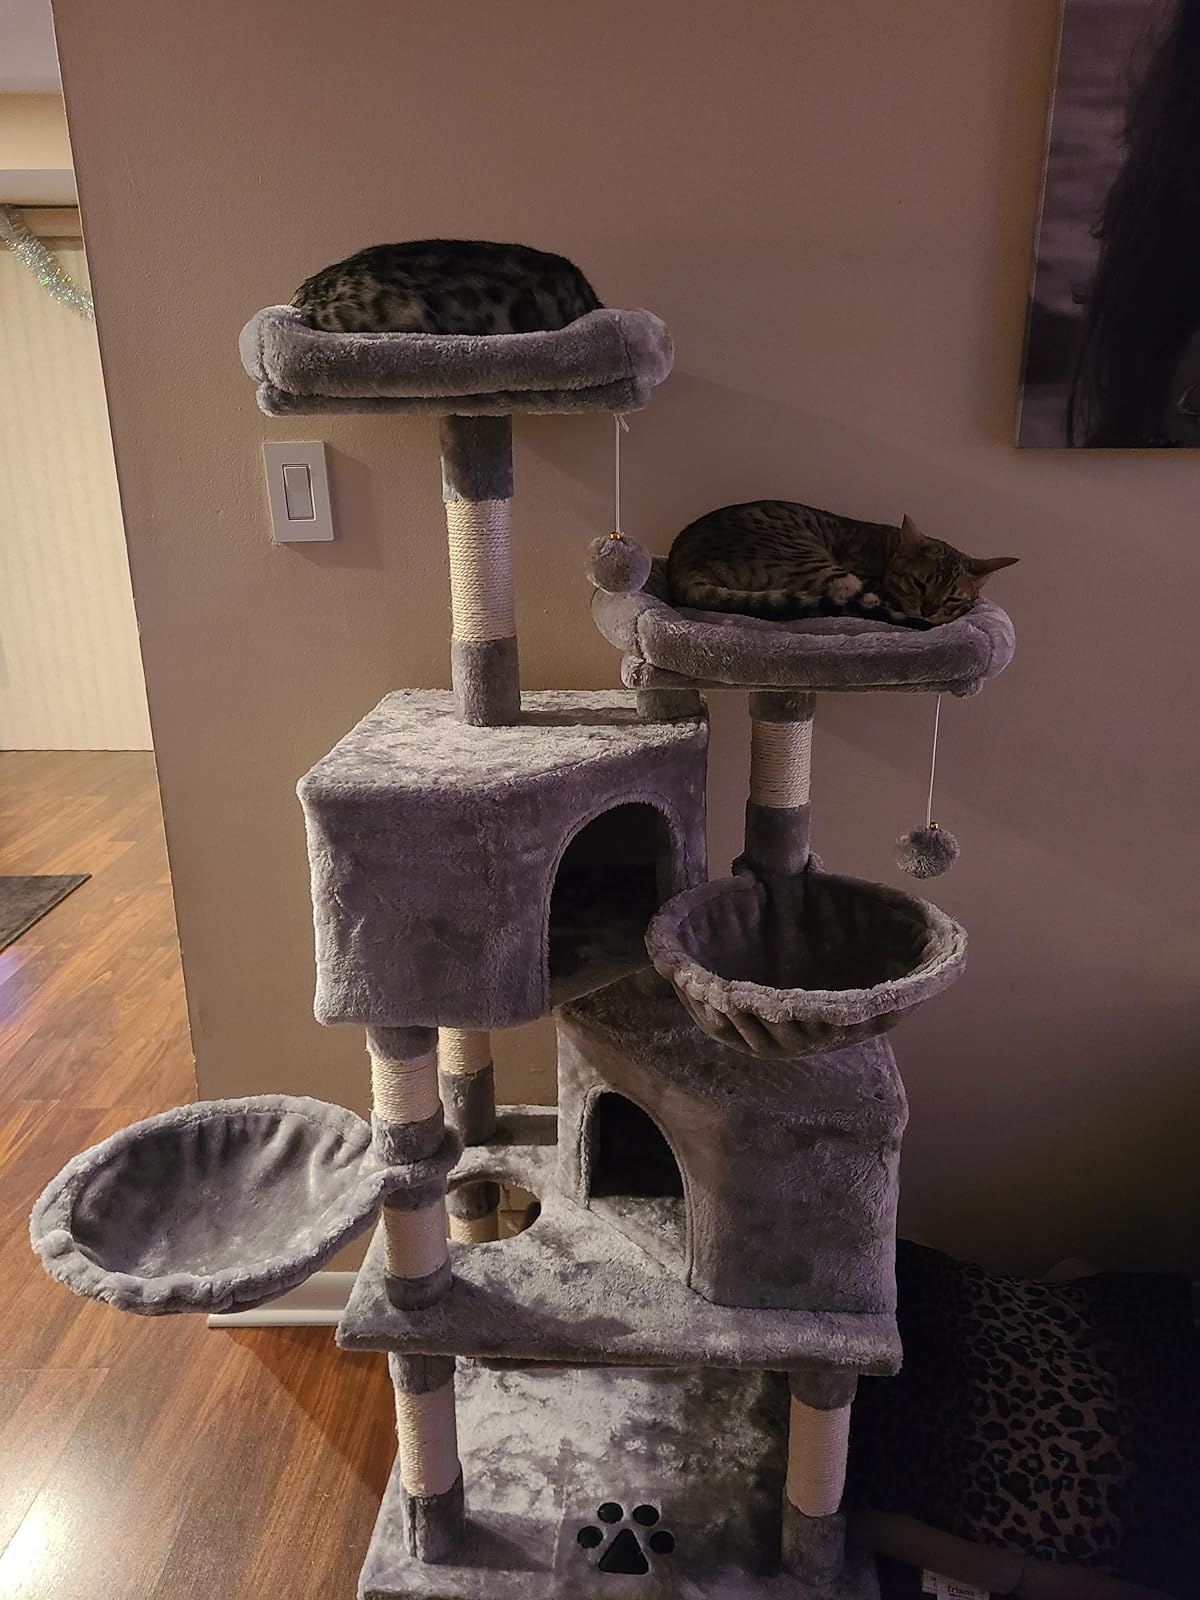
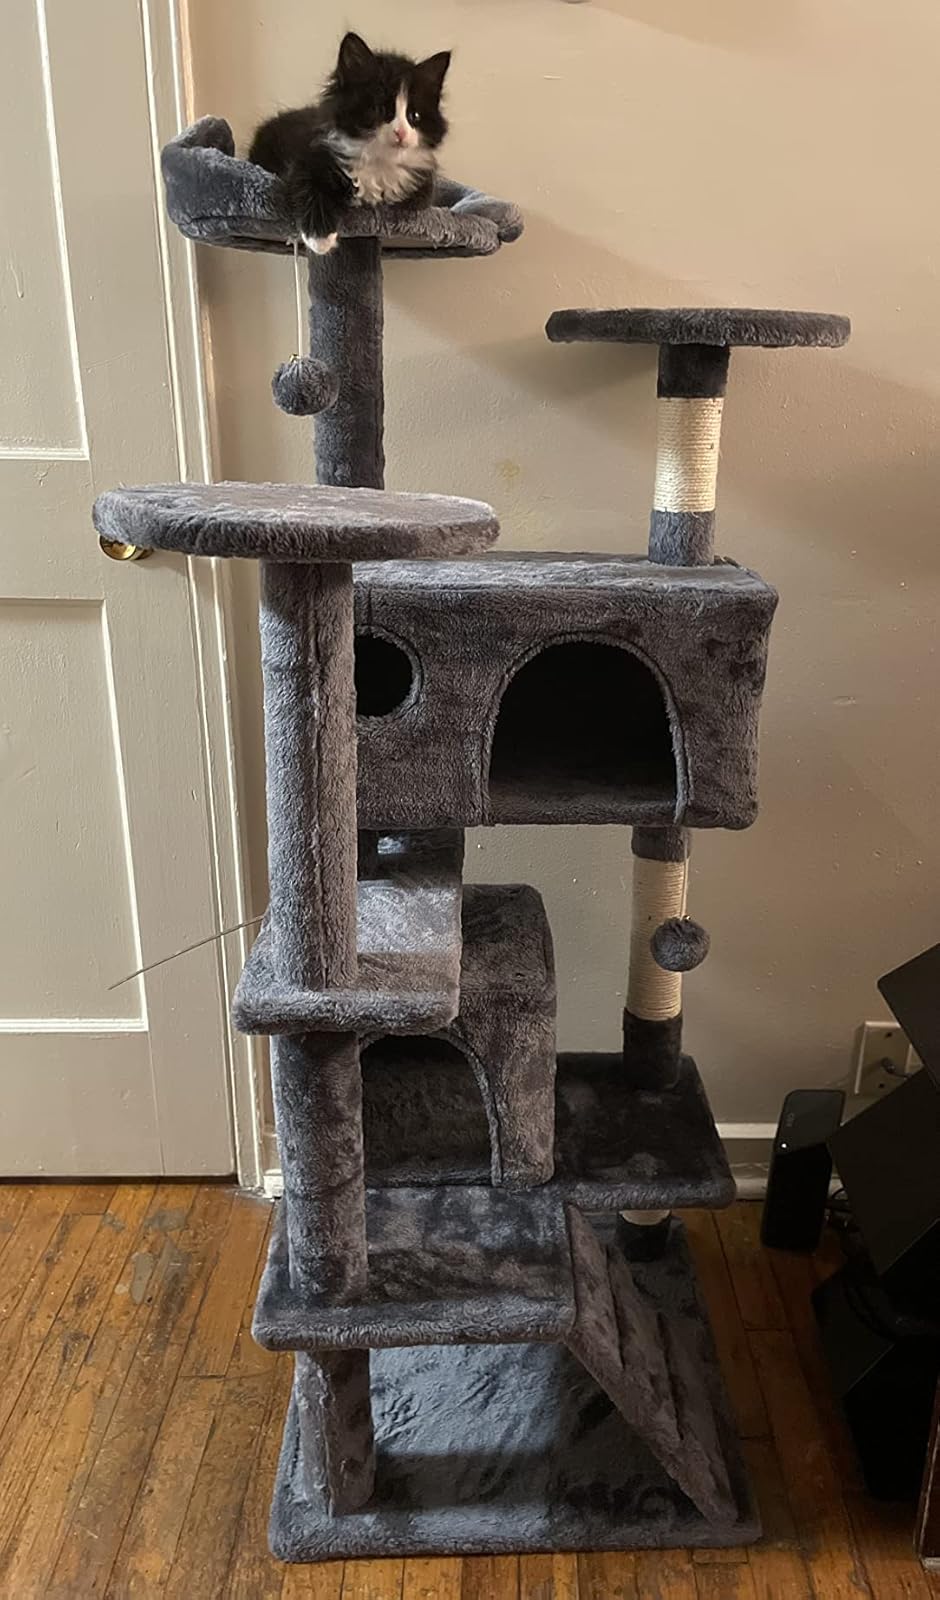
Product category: items_cat tree
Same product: no